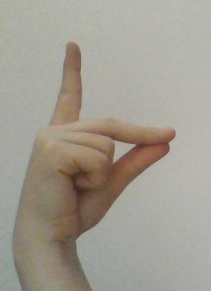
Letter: ta